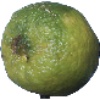
Label: limes